Middleton Lodge

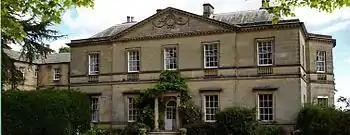
Middleton Lodge

Middleton Lodge is a Georgian Palladian mansion set within of open countryside, on the outskirts of the village of Middleton Tyas, a mile or so off the A1 near Scotch Corner and a 15-minute drive from Darlington, County Durham.